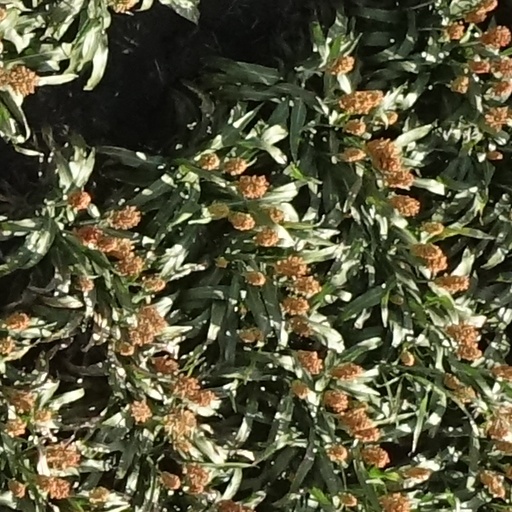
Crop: sorghum